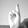
ASL letter: R